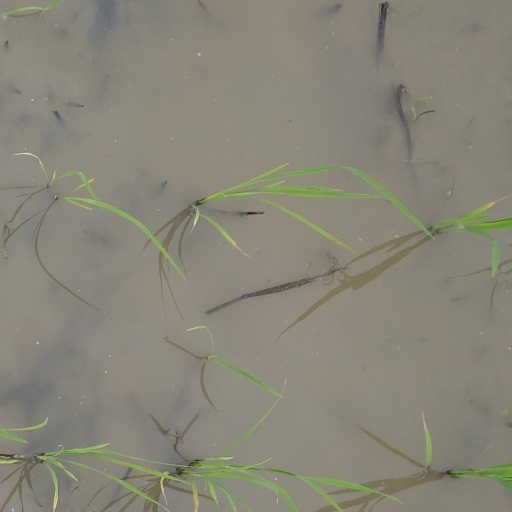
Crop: rice